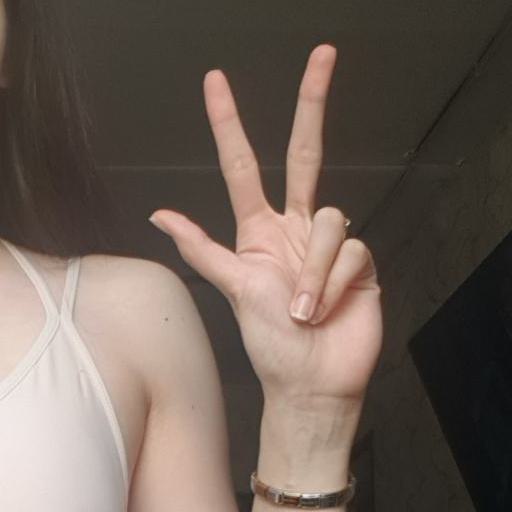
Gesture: three2